German football league system

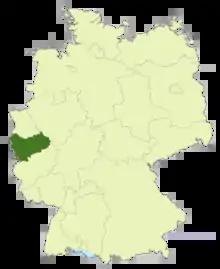
Middle Rhine Football Association

The Middle Rhine Football Association league system is one of three state association league systems in the state of North Rhine-Westphalia, covering its southwestern part, and starts at level five of the German league system with the Mittelrheinliga on top. The current (2016–17 season) champions are FC Wegberg-Beeck. The champions are directly promoted to Regionalliga West.